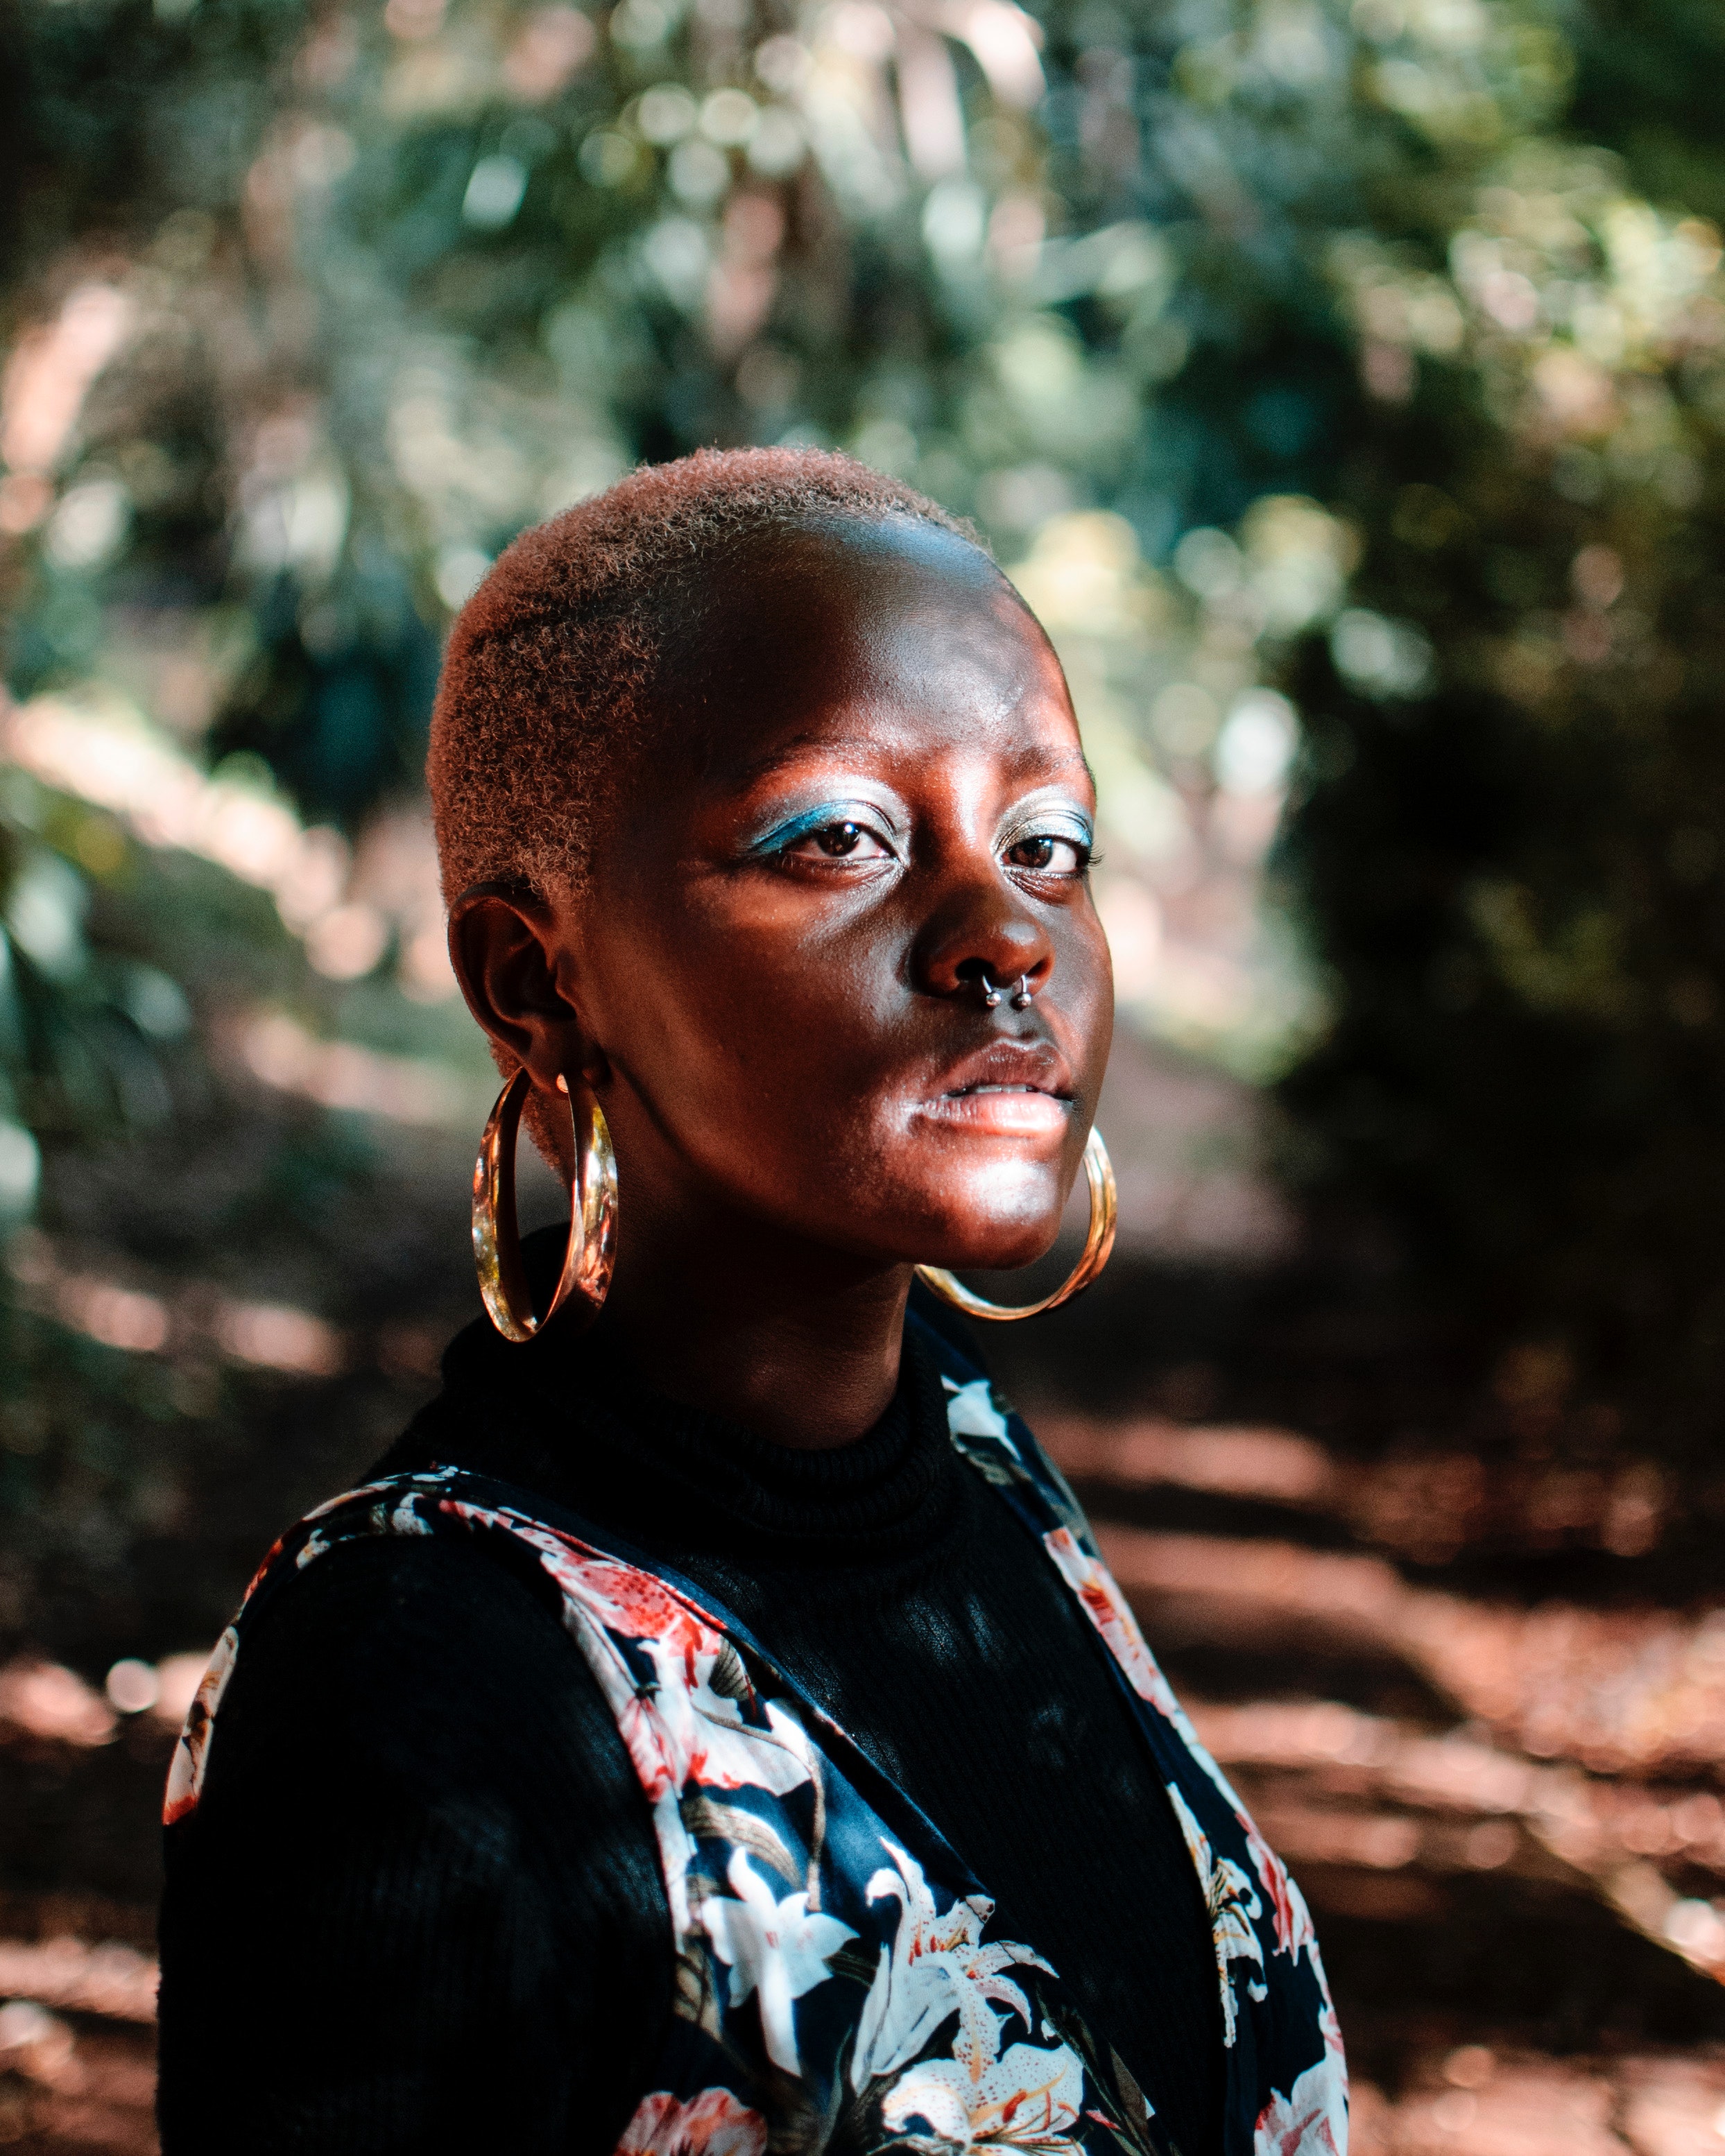
people, face, black, tribe, head, child, nose, adaptation, eye, human, smile, photography